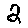
Label: 2